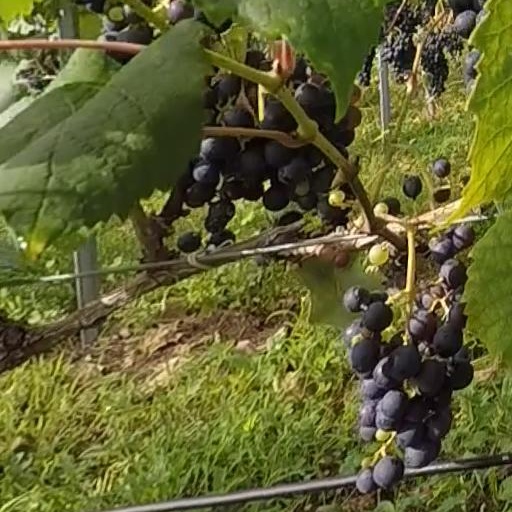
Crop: grape